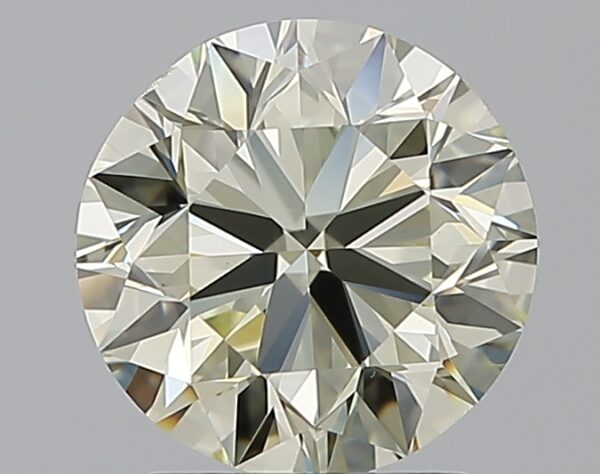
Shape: round
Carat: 2
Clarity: VS2
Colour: Q-R
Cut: VG
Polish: EX
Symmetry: VG
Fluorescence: N
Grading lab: GIA
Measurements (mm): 7.82 x 7.92 x 5.01